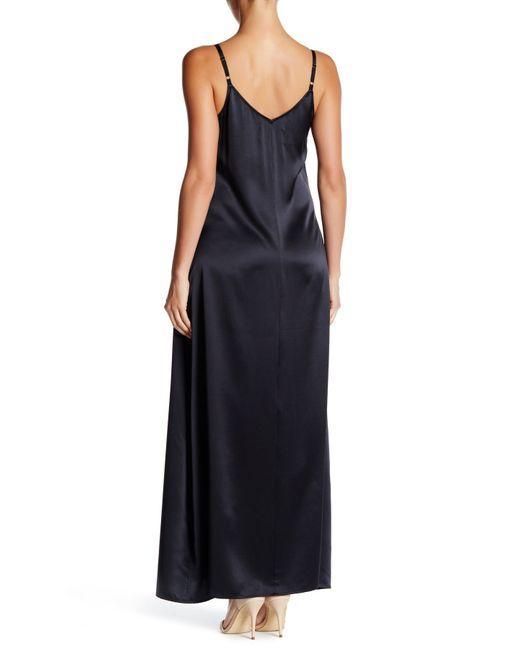
Langes Nachtkleid für Frauen tragen